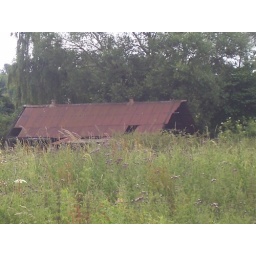
Rusty shed just along from our house hidden in the long grass was very sunny ..made pic bit pale